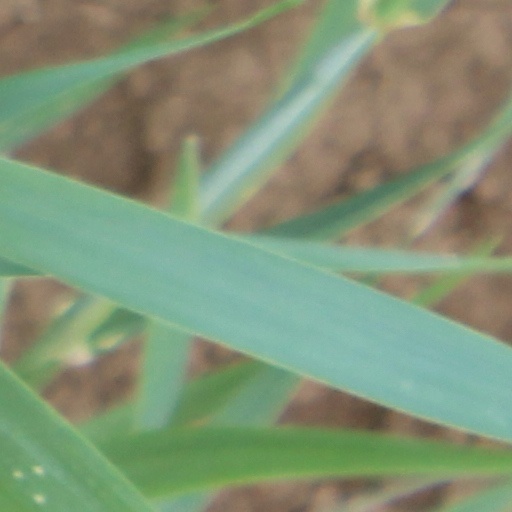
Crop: wheat